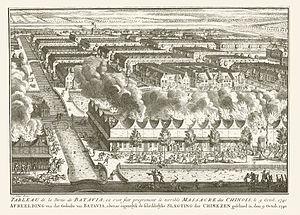
Kota Tua Jakarta, officiellement connue sous le simple nom de Kota Tua, est un quartier composé du centre-ville original de Jakarta, en Indonésie. Elle est également connue sous l'appellation Oud Batavia, Benedenstad, ou Kota-Lama. Elle s'étend sur 1,3 kilomètre carré dans l'actuelle partie nord-ouest de Jakarta. Le quartier chinois du centre-ville, Glodok, fait partie de Kota Tua.